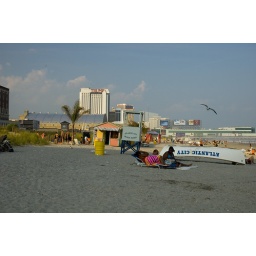
The beach and ocean in atlantic city